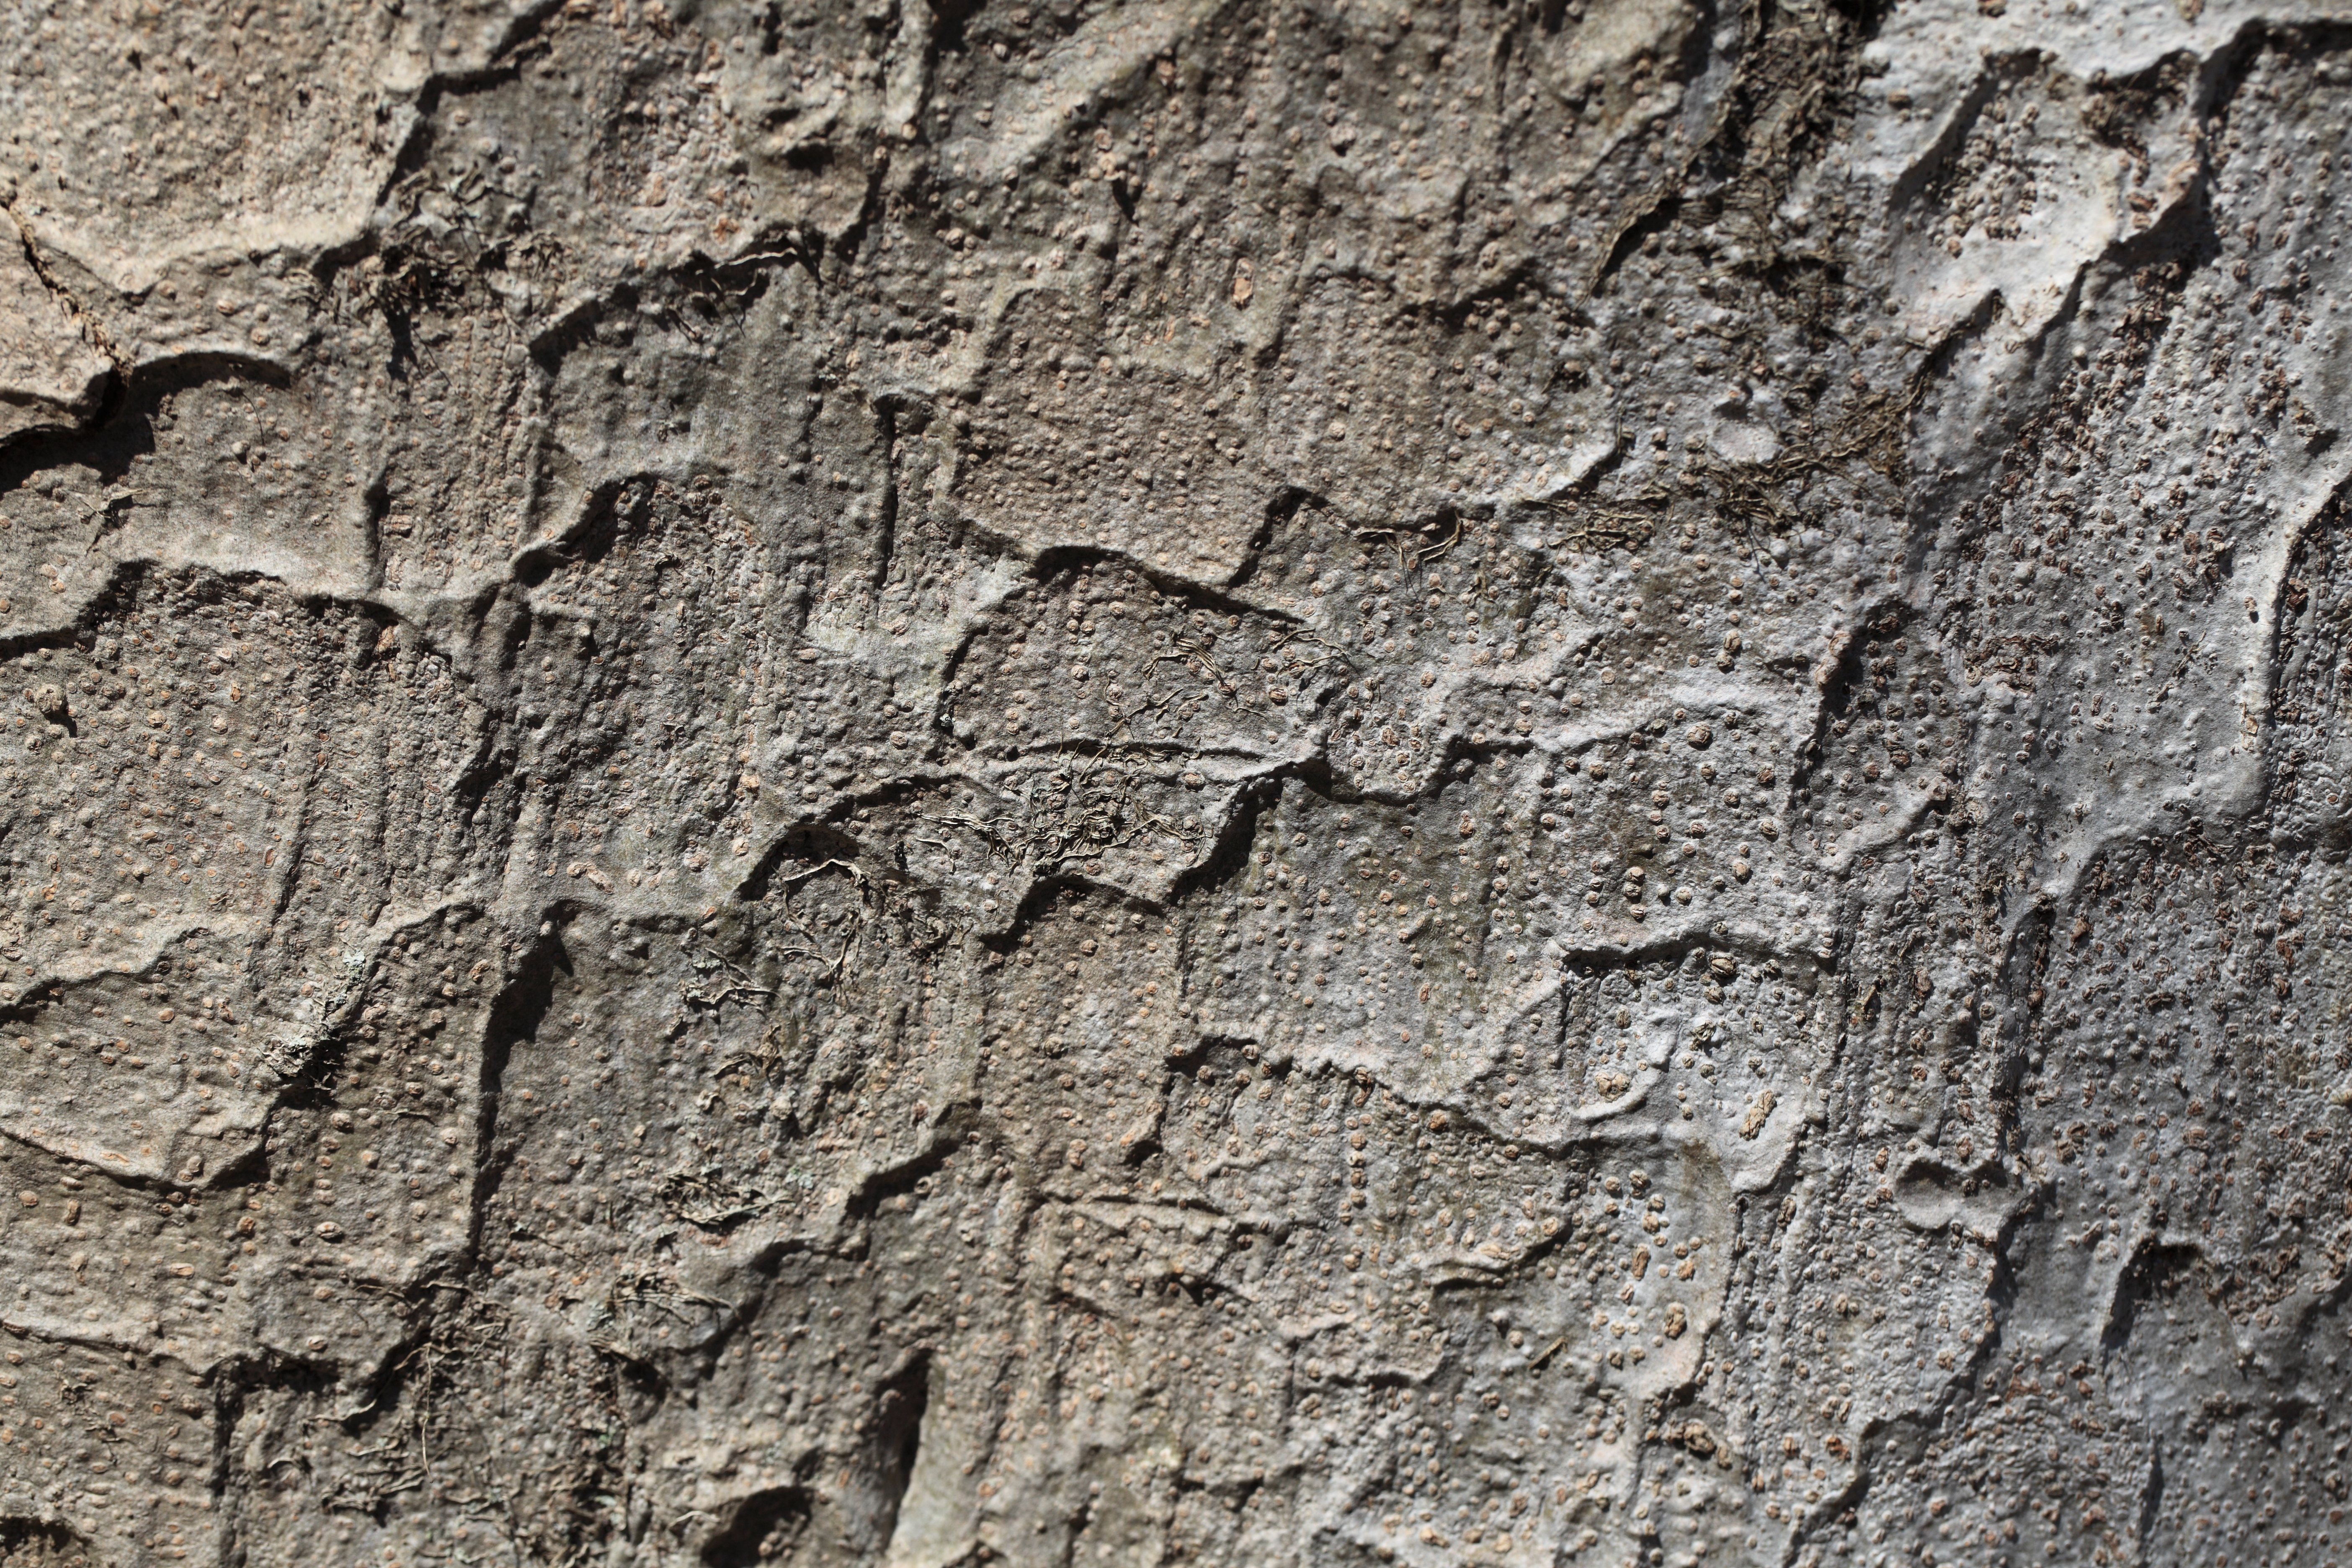
tree, rock, branch, plant, wood, texture, trunk, wall, high, soil, stone wall, terrain, geology, 5d, hires, markii, hi, res, resolution, saitama, kawaguchi, flowering plant, plant stem, woody plant, land plant